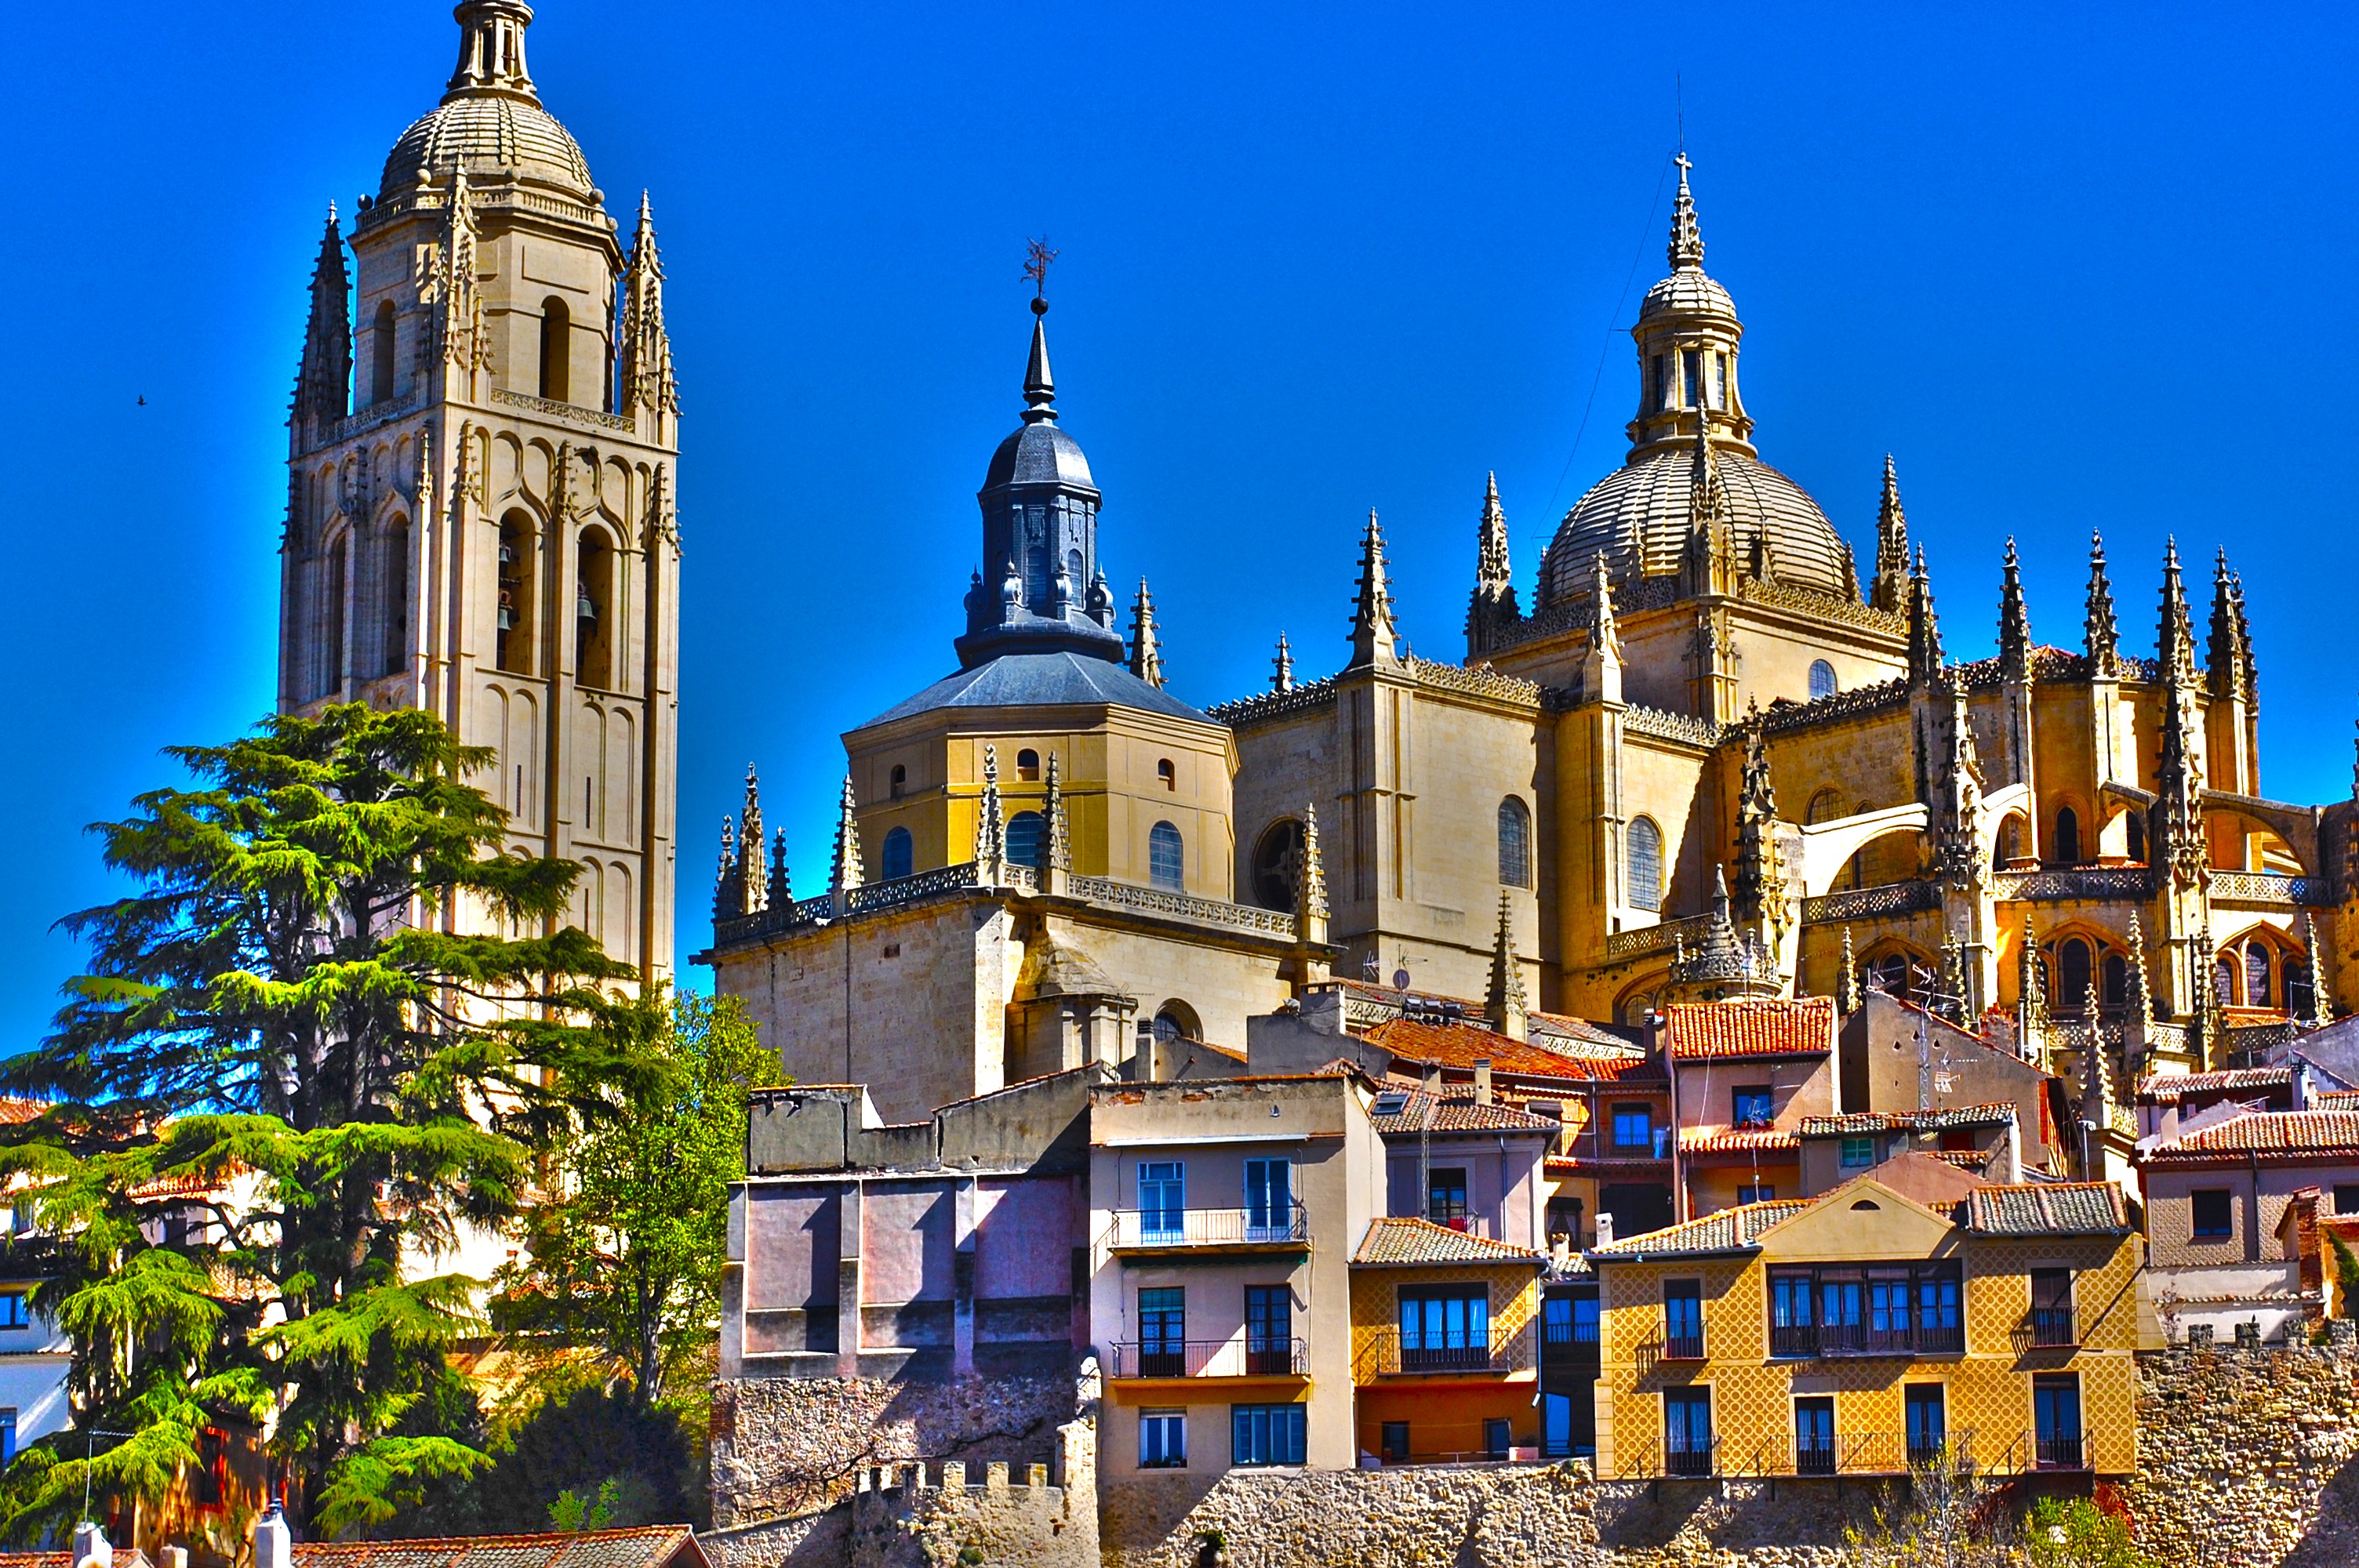
architecture, town, building, city, stone, monument, cityscape, landmark, facade, church, cathedral, tourism, place of worship, spain, castilla, segovia, heritage, historical